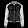
Label: Coat